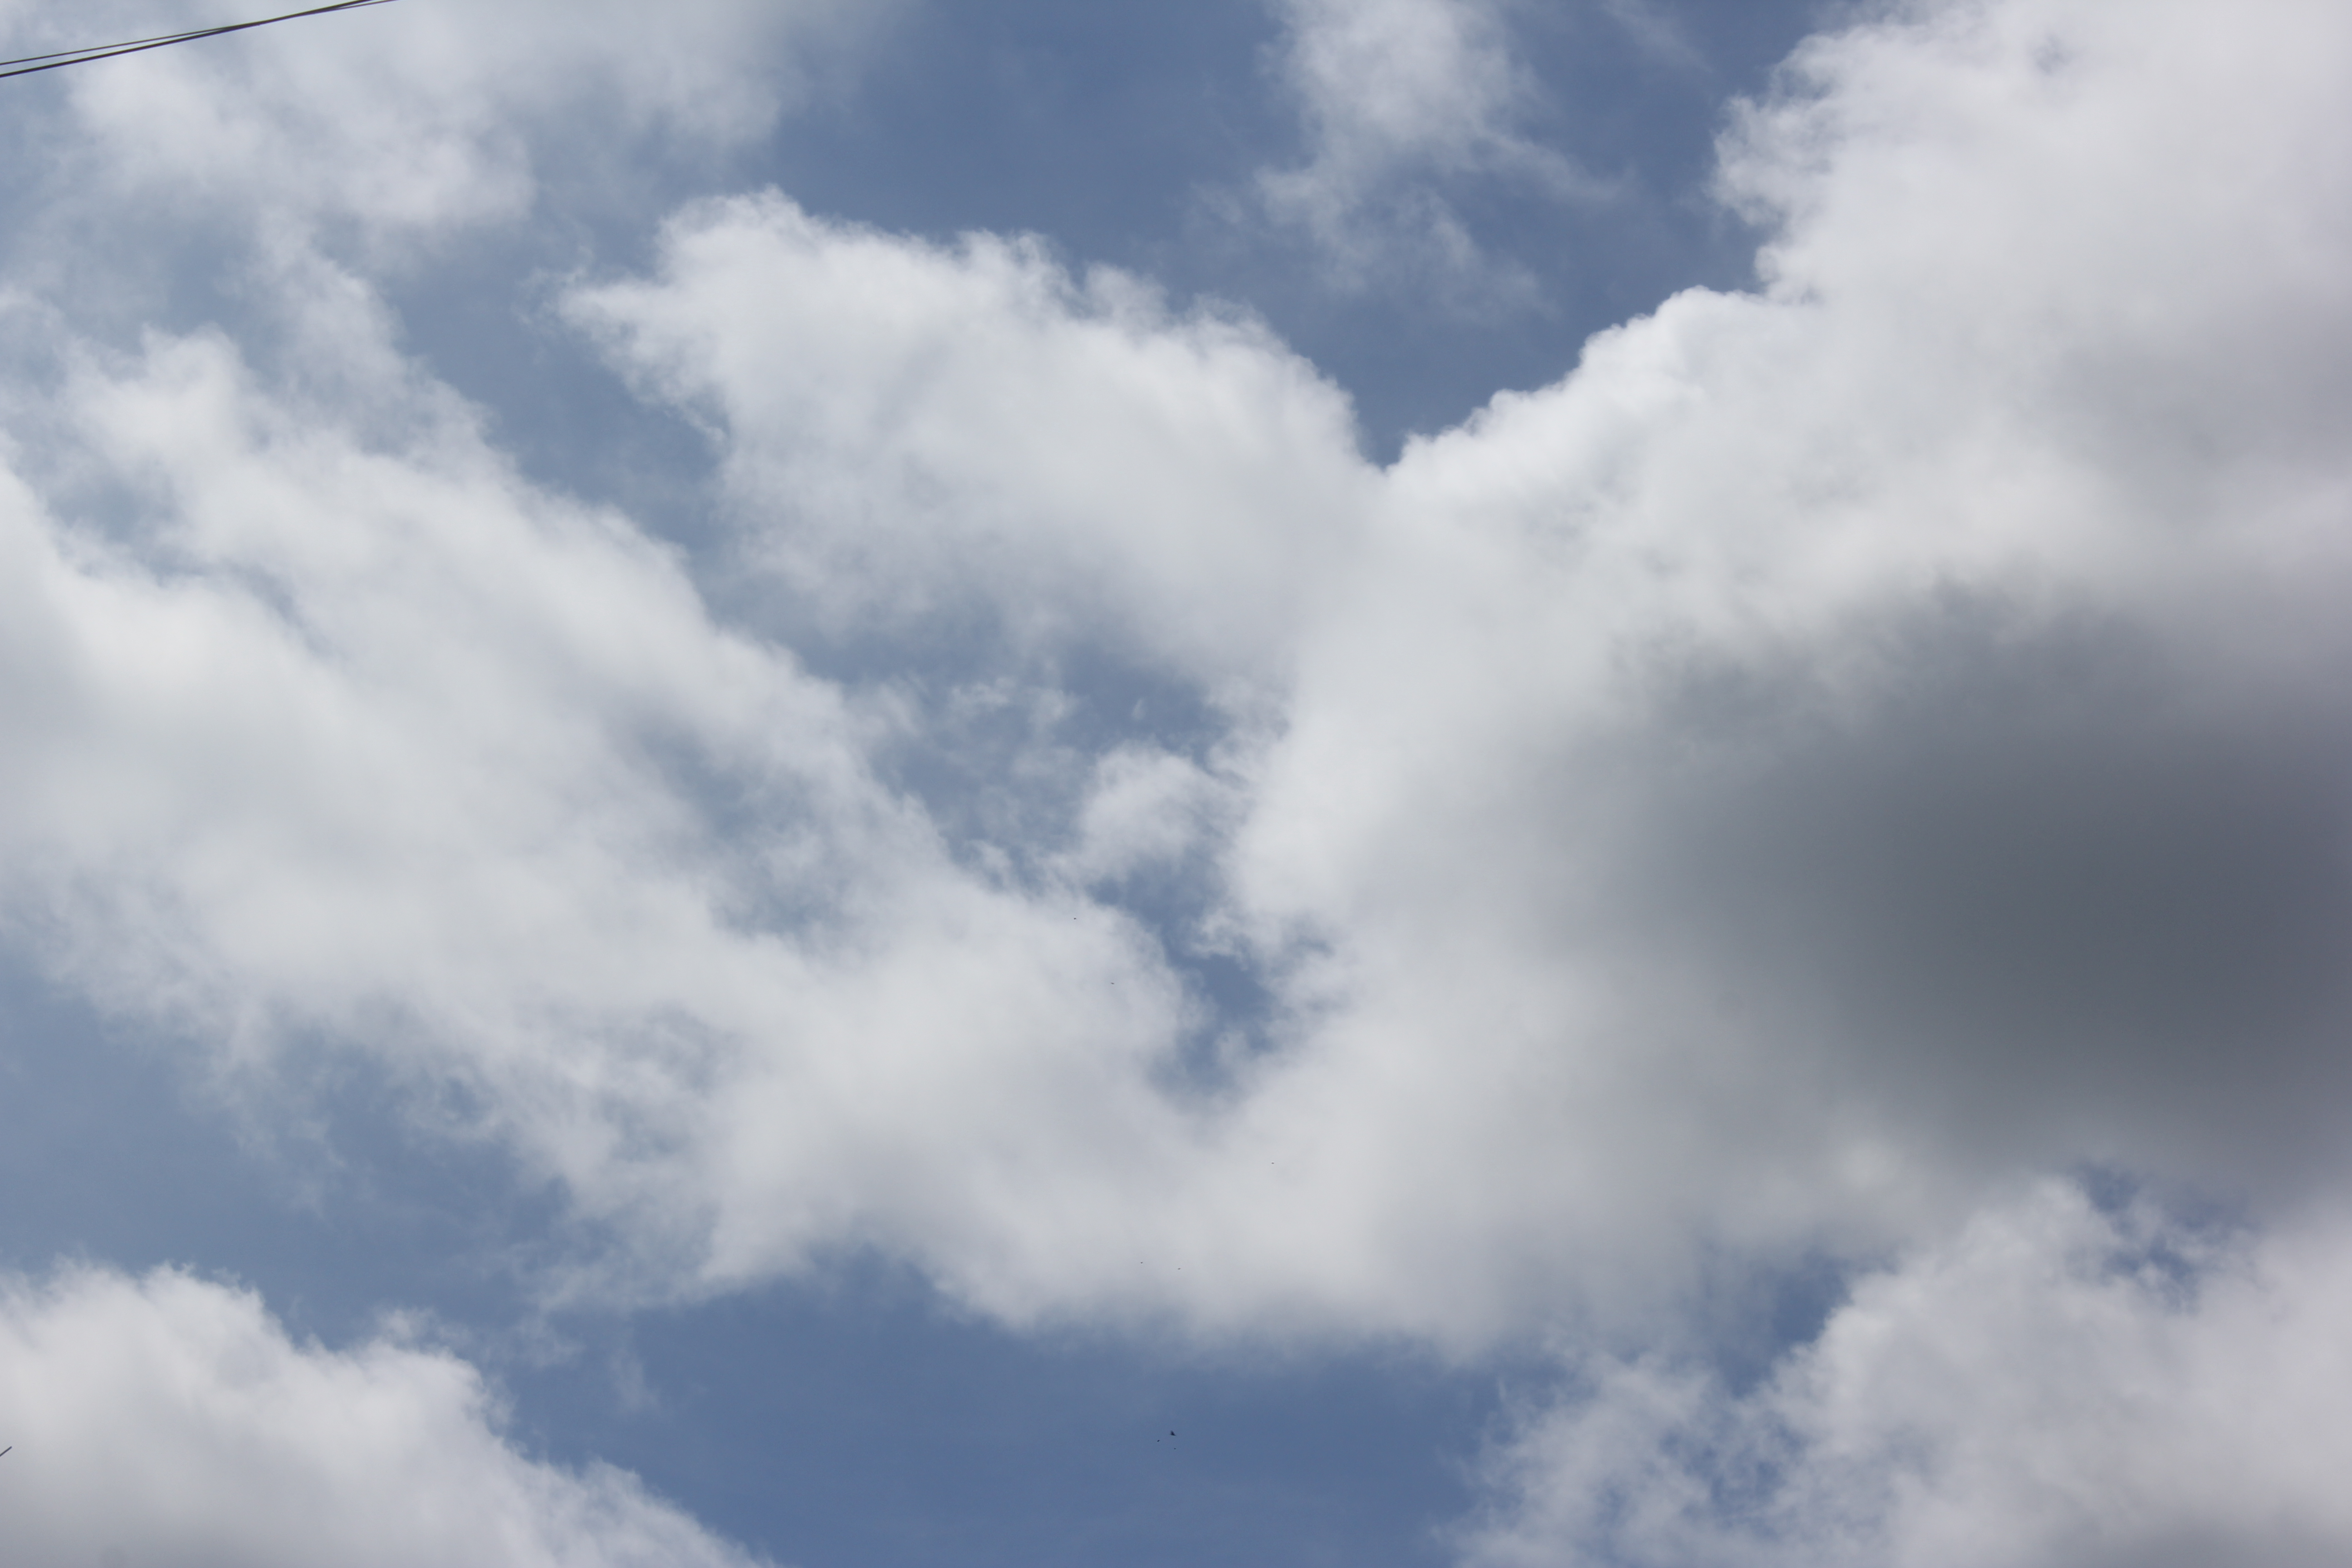
Cloud type: Cumulus